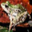
Label: frog